Banks Creek, Queensland

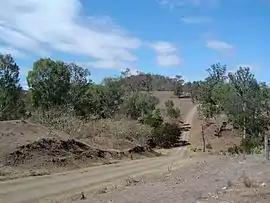
England Creek Banks Creek Road, 2014

Banks Creek is a rural locality split between the City of Brisbane and Somerset Region in Queensland, Australia. The locality is also split for the purposes of state and federal elections. In the , Banks Creek had a population of 11 people.